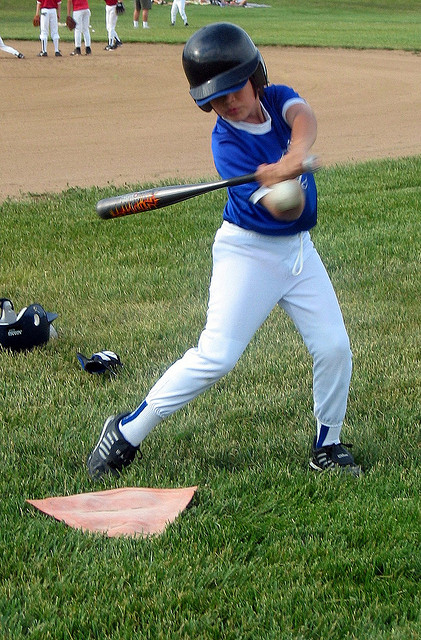
một đứa trẻ đang cầm gậy bóng chày chơi trên cỏ